Joan of Lorraine

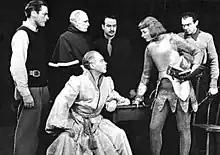
Ingrid Bergman, Joseph Wiseman, Sam Wanamaker and others in the original production

Joan of Lorraine is a 1946 play-within-a-play by Maxwell Anderson.